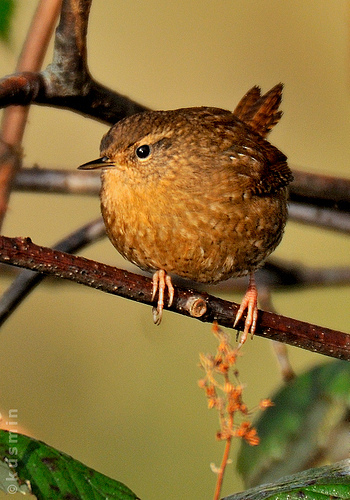
this bird is almost completely golden brown with a gold color around the eye, throat and breast gradually shading to a golden brown.
a very round small bird with long feet, and a dull coloration.
this is a yellow bird with a brown back and a small pointy beak.
a small bird with pinkish feet, a pale orange bread and a narrow bill.
this small, rounded bird has a brown body and light brown eyebrows.
this bird is brown with black and has a very short beak.
this particular bird has a belly that is brownish orange
this bird is red with black and has a very short beak.
this particular bird has a belly that is yellow and brown
this bird has a brown crown, brown primaries, and a brown belly.
Species: Winter Wren